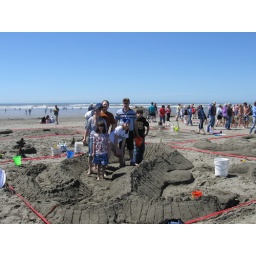
Ocean Shores Sand castle building festival 2008. Happens in Late July